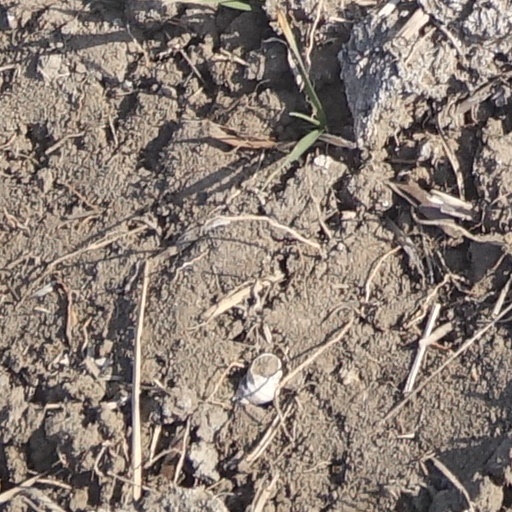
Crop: wheat